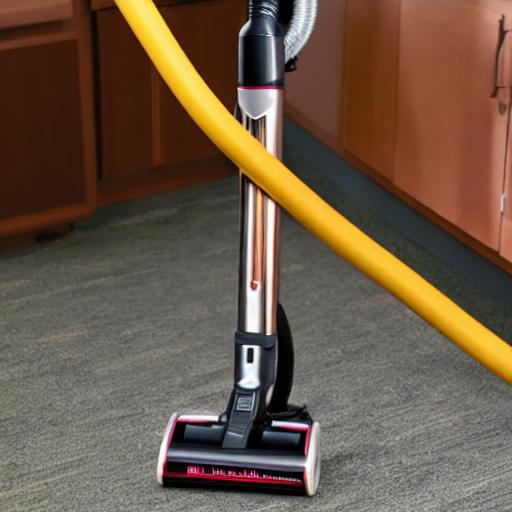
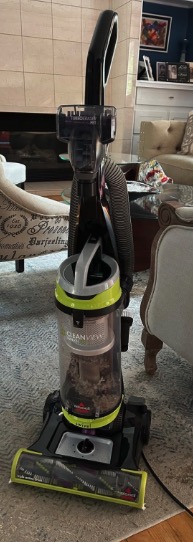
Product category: items_vacuum
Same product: no